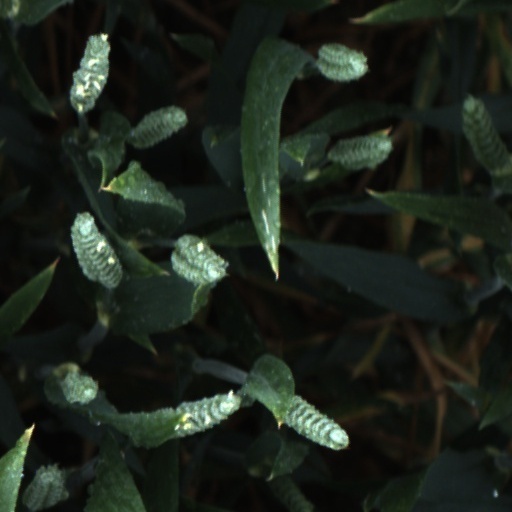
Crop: wheat